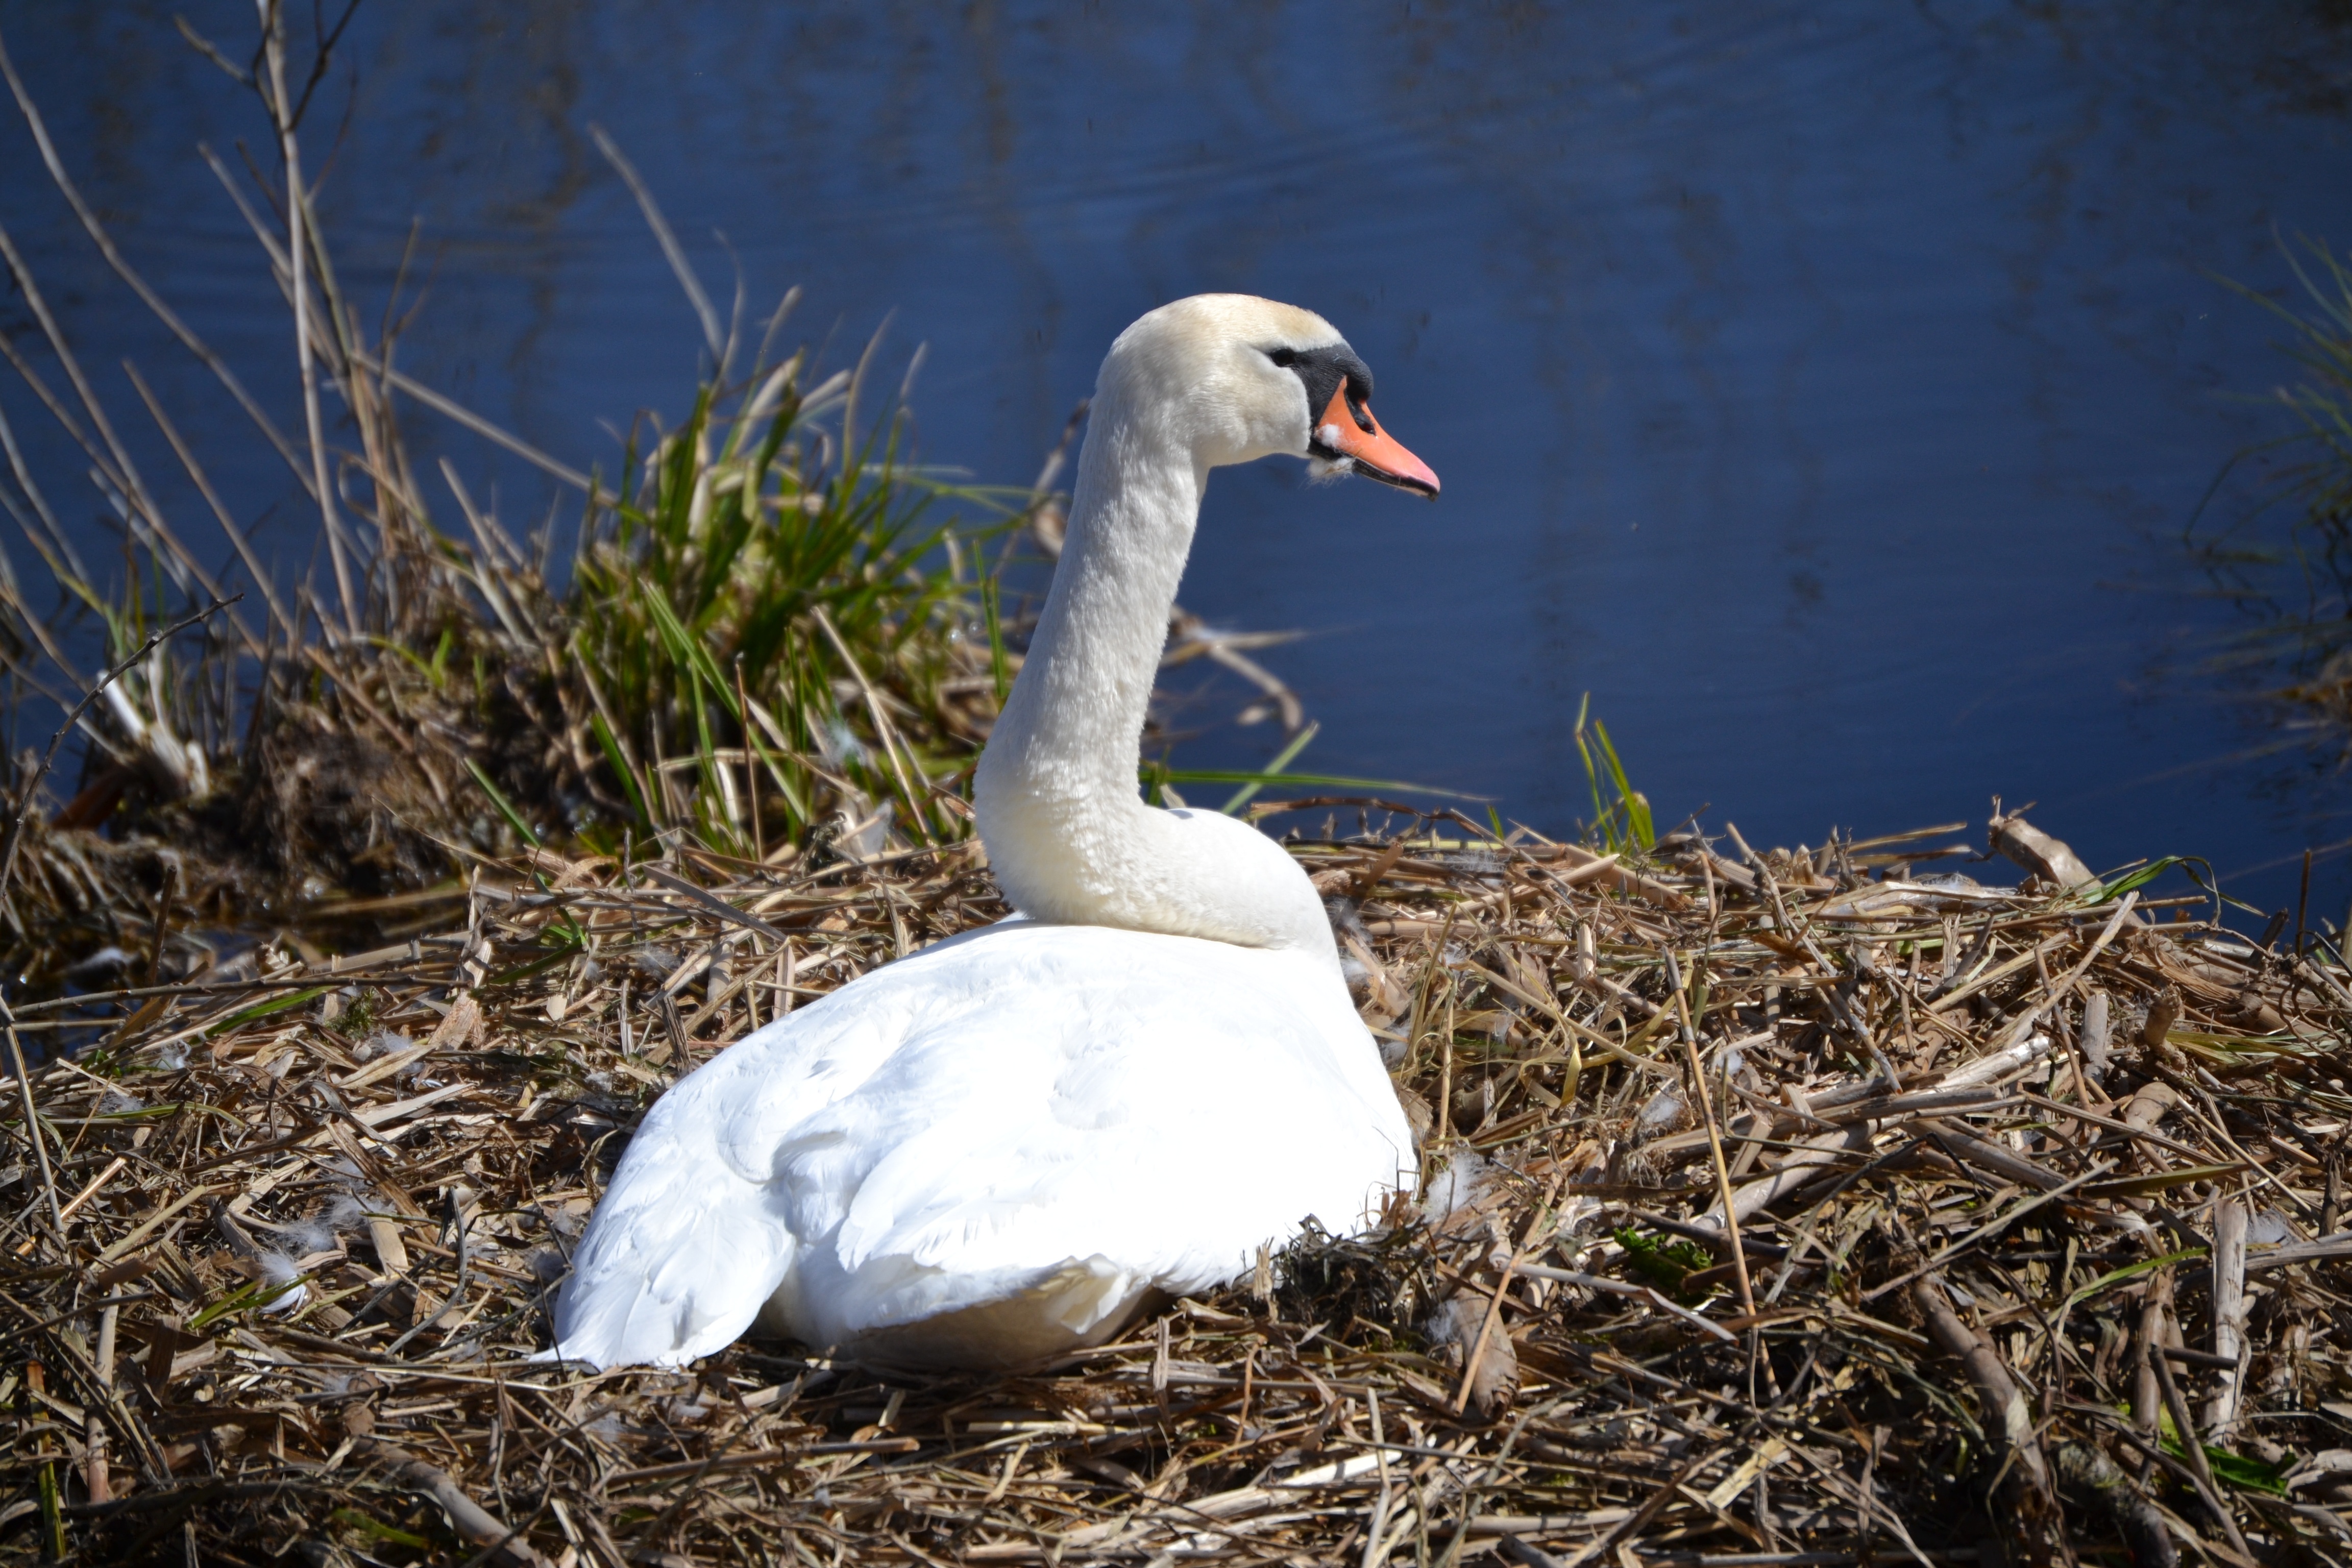
nature, bird, wing, wildlife, beak, fauna, swan, duck, goose, vertebrate, waterfowl, nest, water bird, breed, swan's nest, sweltering swan, ducks geese and swans